Willoughby East

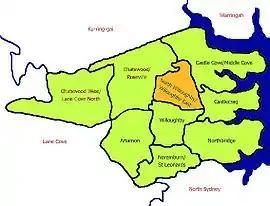
Map of North Willoughby/Willoughby East

Willoughby East is a suburb on the lower North Shore of Sydney, in the state of New South Wales, Australia. Willoughby East is located 9 kilometres north of the Sydney central business district, in the local government area of the City of Willoughby.